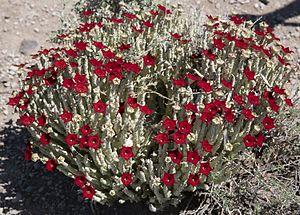
Caralluma est un genre de plantes dicotylédones de la famille des Apocynaceae, sous-famille des Asclepiadoideae, originaire des régions tropicales de l'Ancien Monde, de l'Afrique occidentale à la Birmanie, qui comprend 78 espèces acceptées.